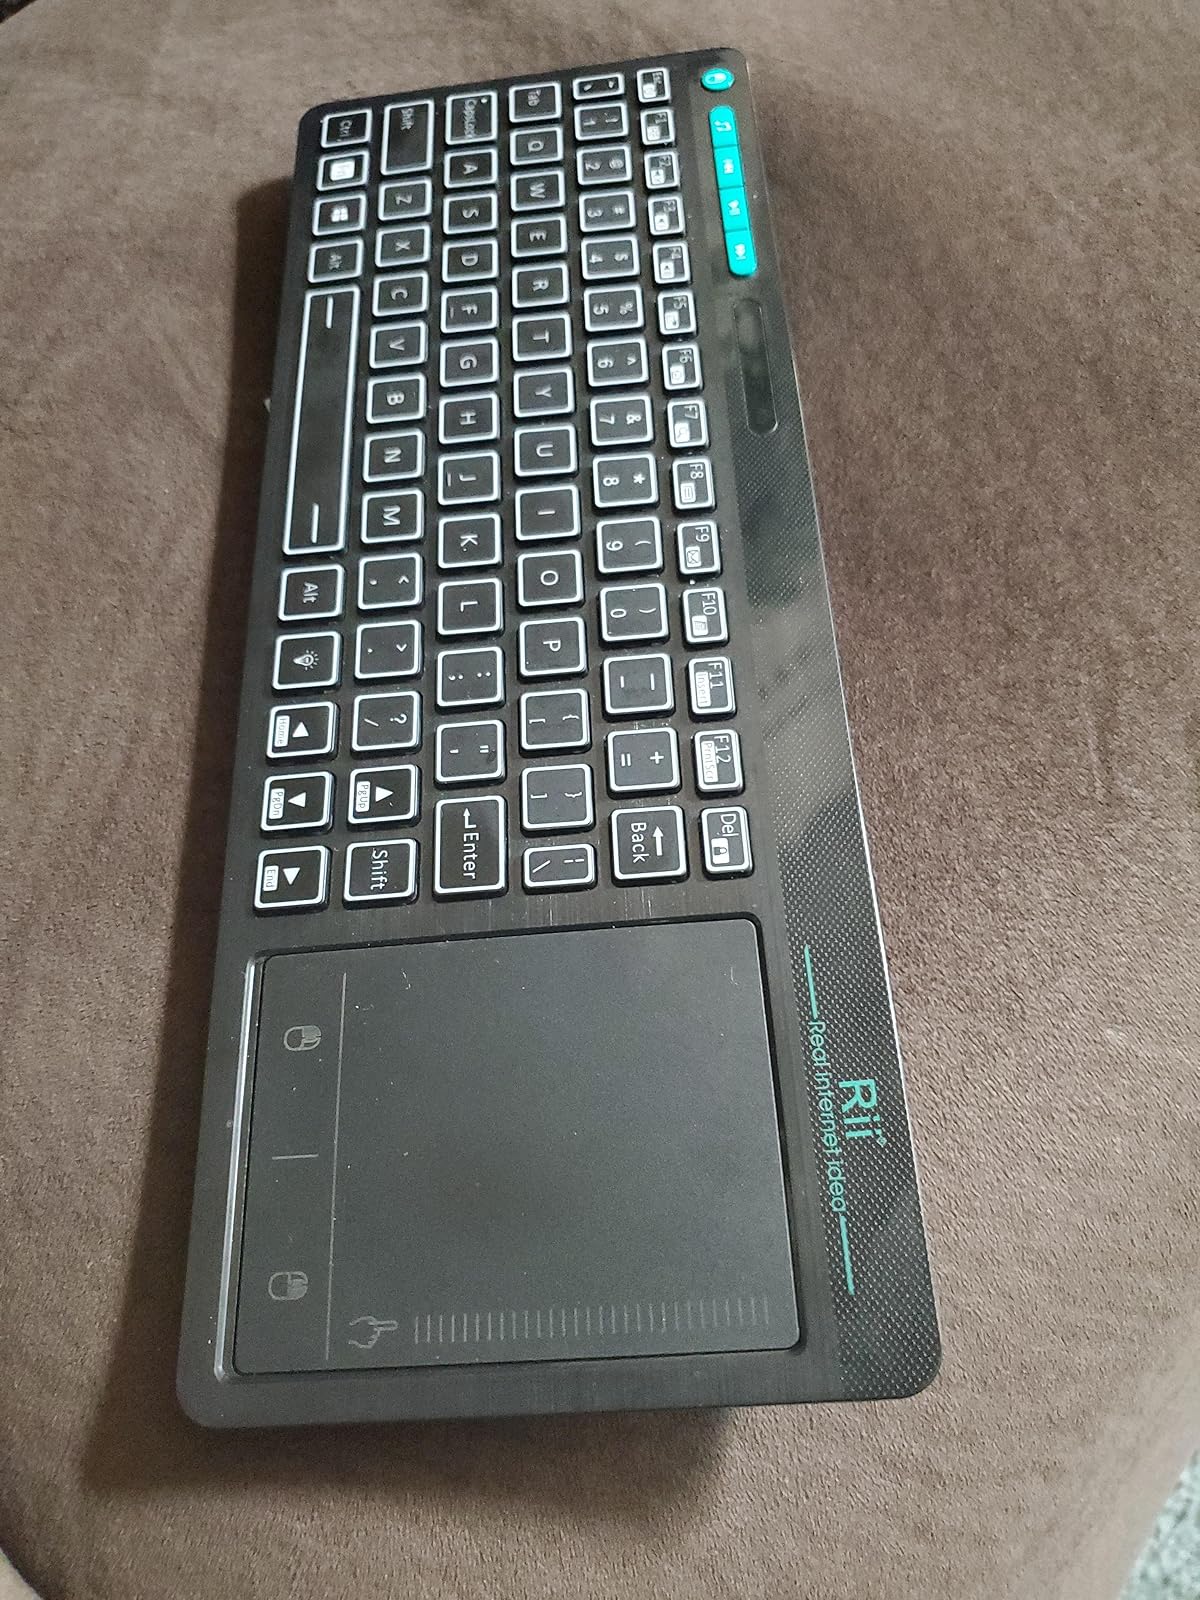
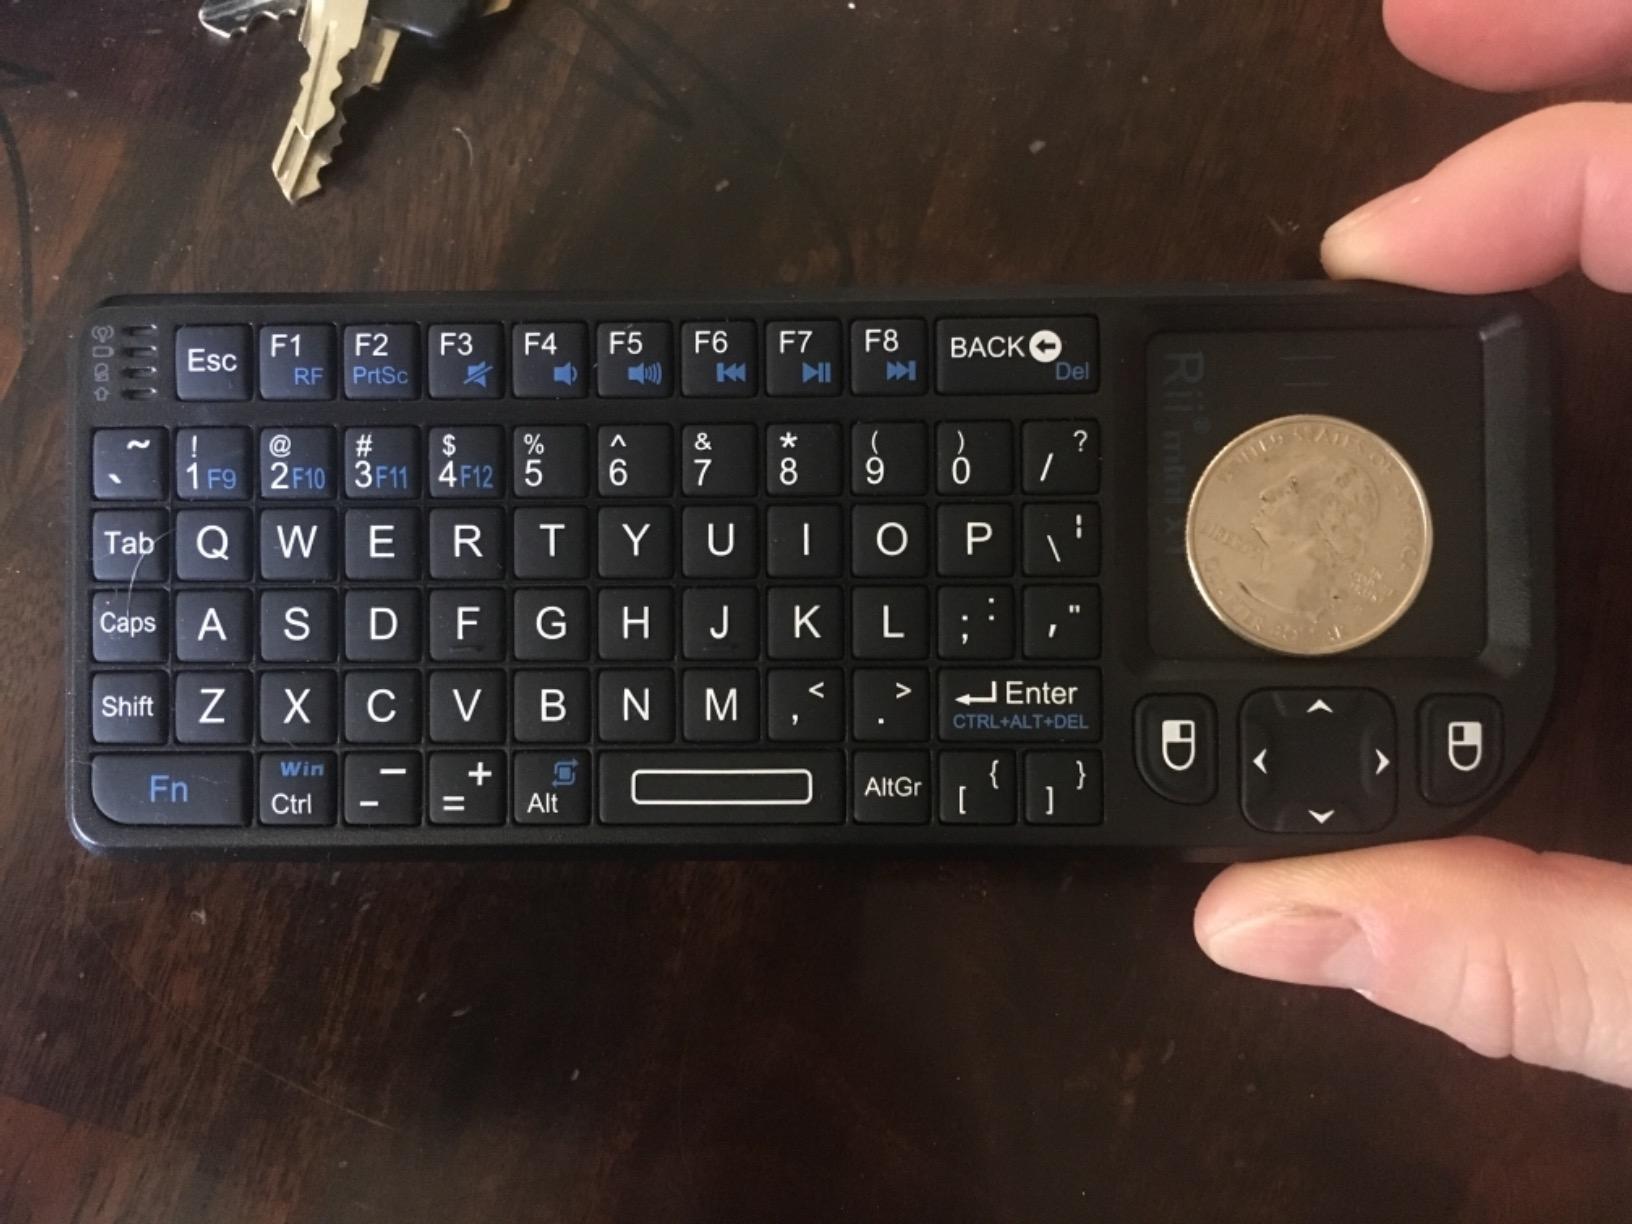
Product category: keyboard
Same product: no